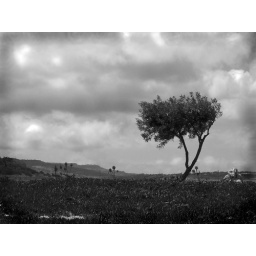
olive tree against a moody sky